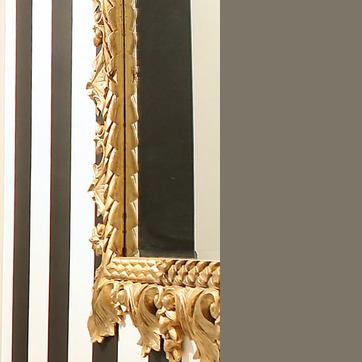
Material: mirror